Getty Villa

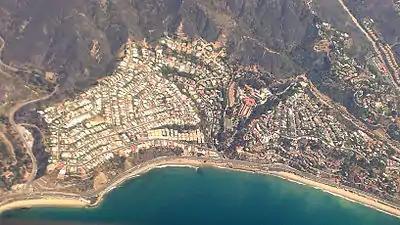
An aerial view of Getty Villa, the building with the red roof at center right, and the surrounding area, before the 2025 fires

The Getty Villa hosts live performances in both its indoor auditorium and its outdoor theatre. Indoor play-readings included "The Trojan Women," Aristophanes' "The Frogs," and Euripides' "Helen". Indoor musical performances, which typically relate to art exhibits, included: Musica Angelica, De Organographia, and Songs from the Fifth Age: Sones de México in Concert. The auditorium held a public reading of Homer's "Iliad".